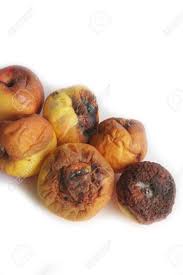
Label: trash